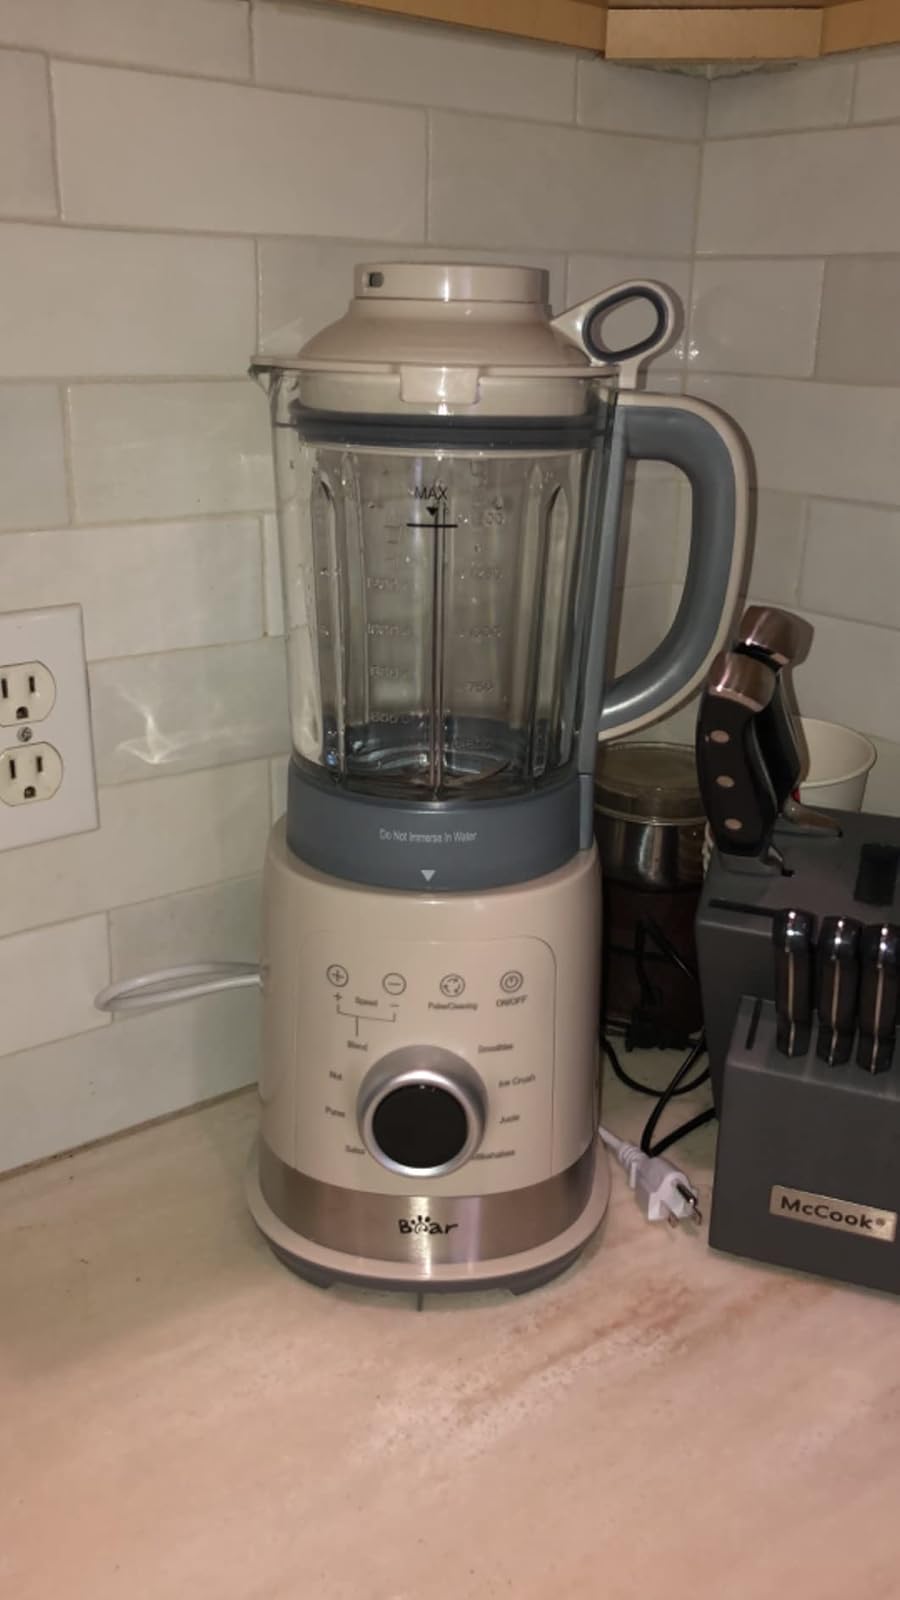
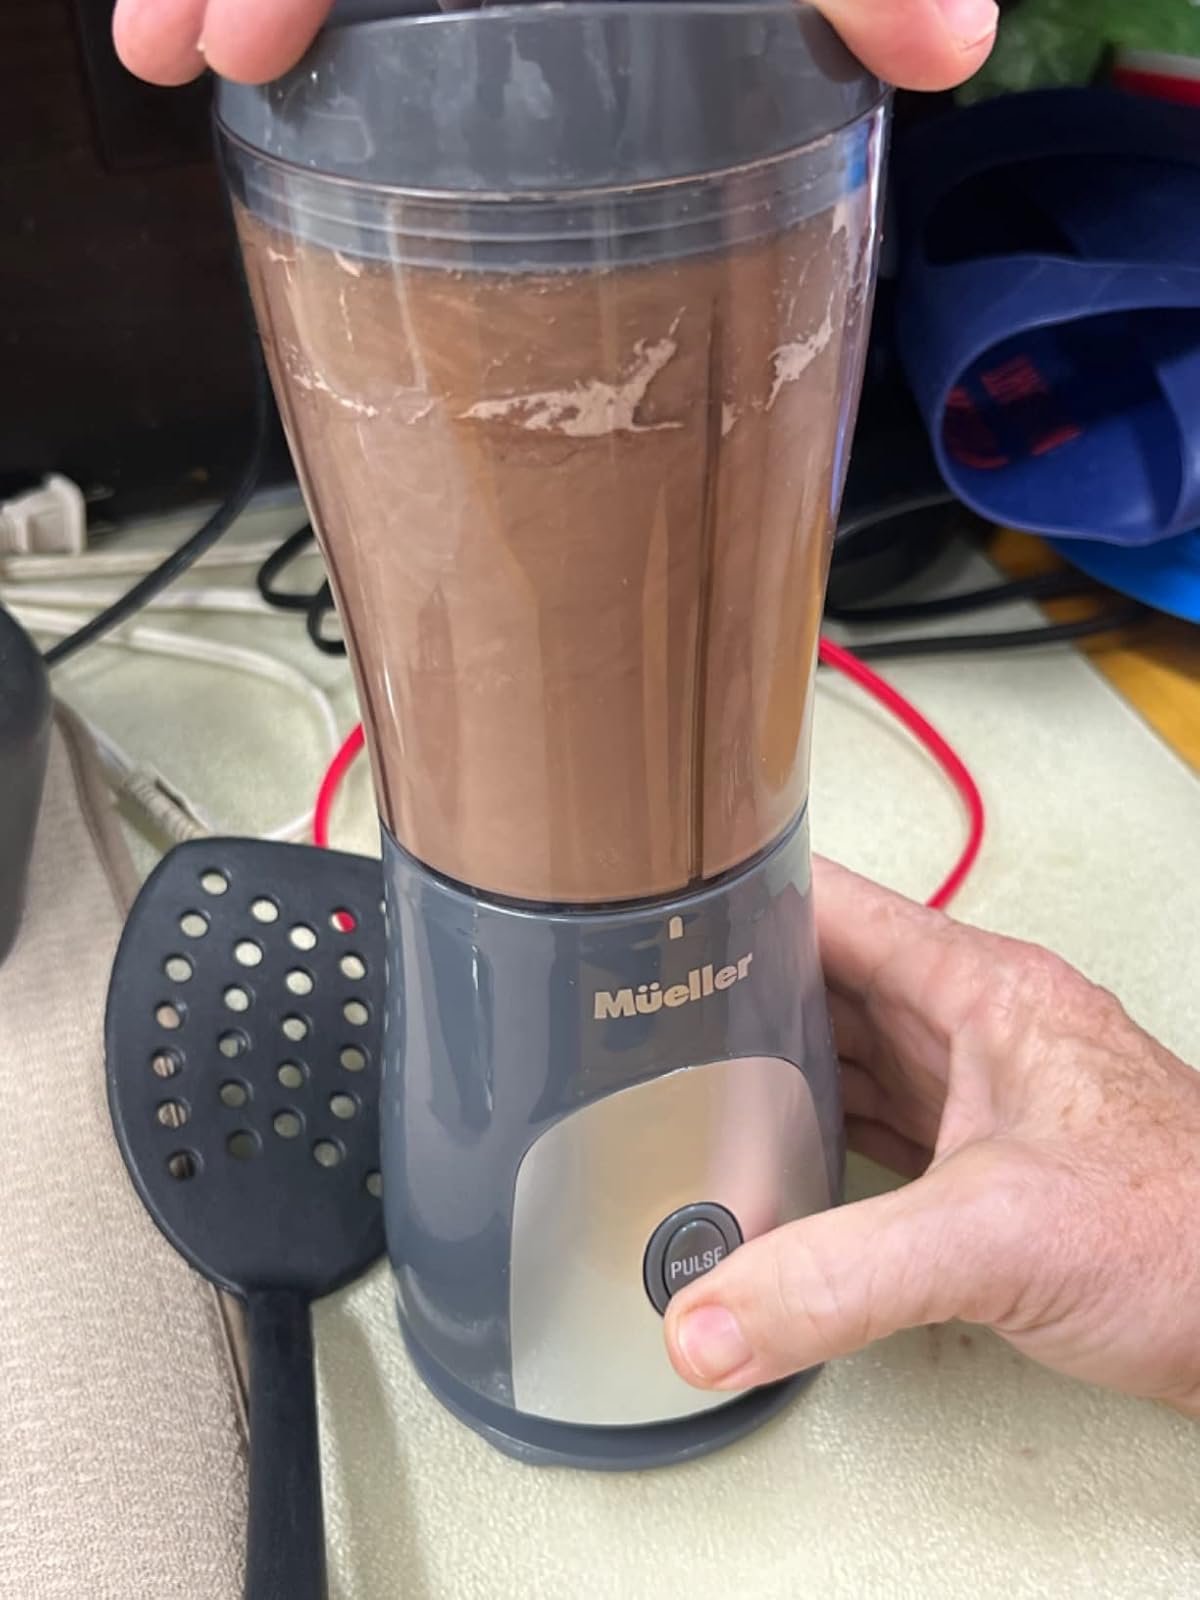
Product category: items_blender
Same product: no